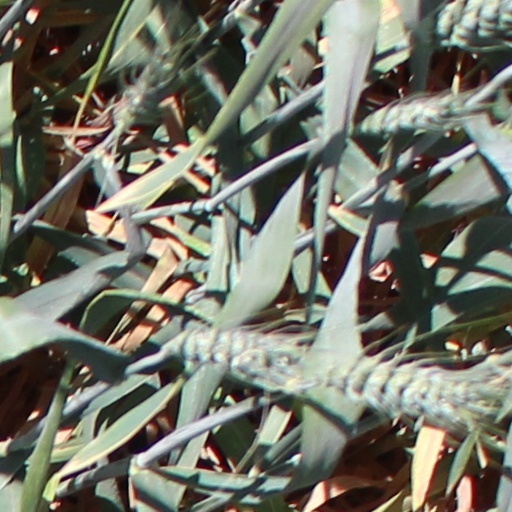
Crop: wheat